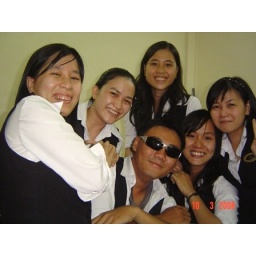
man in black with many girls